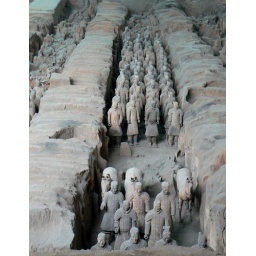
china tour xian one column straight on led by three horses